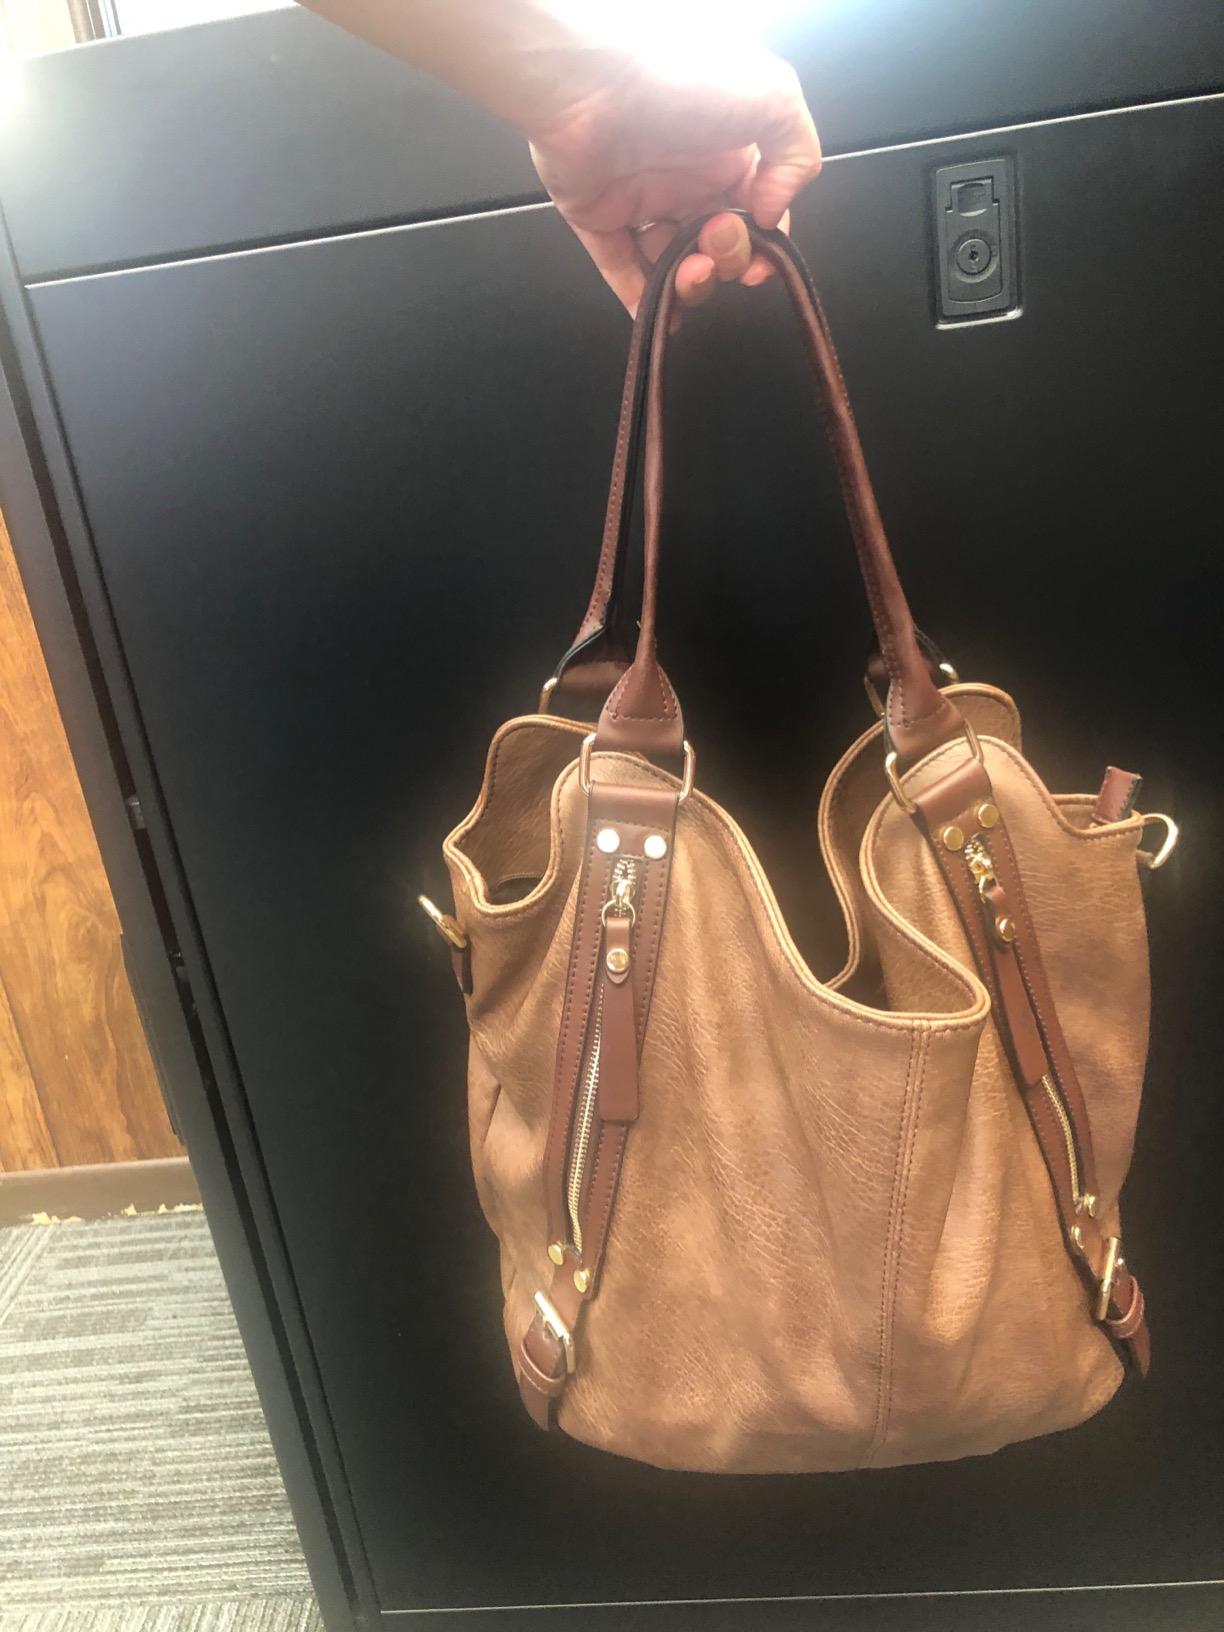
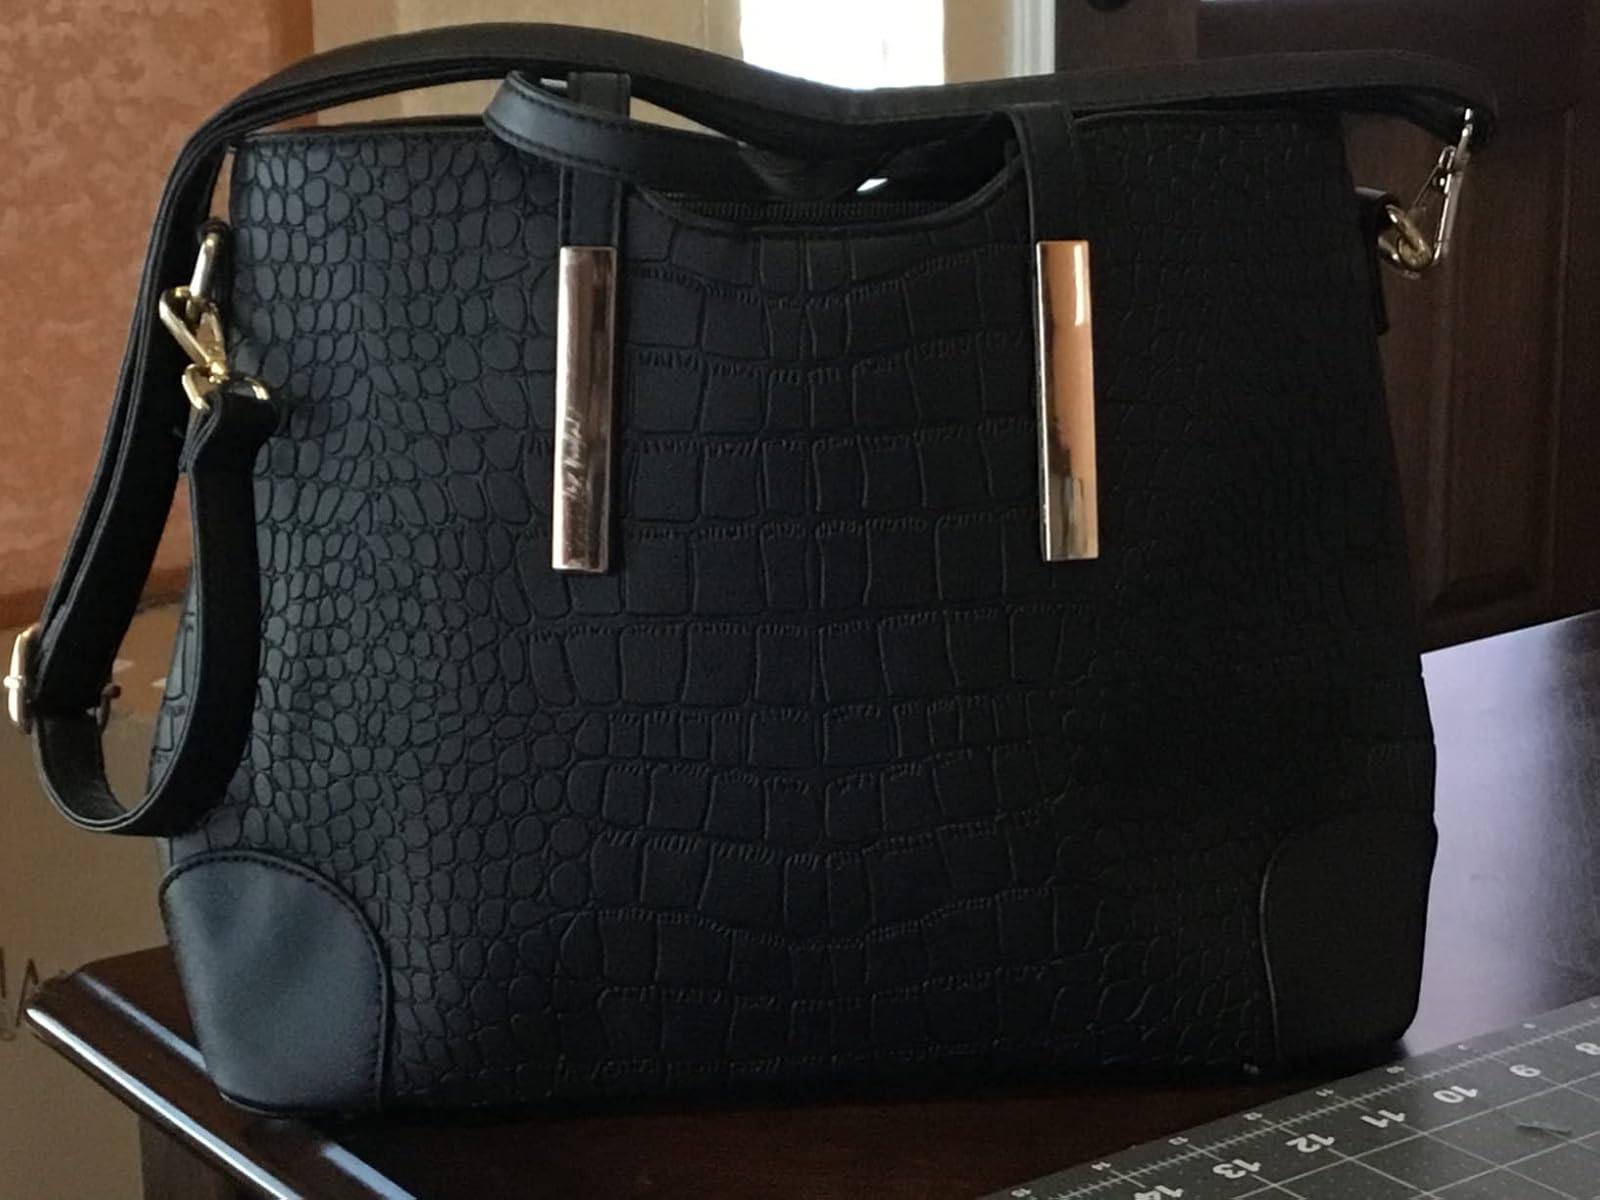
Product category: accessories_handbag
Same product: no